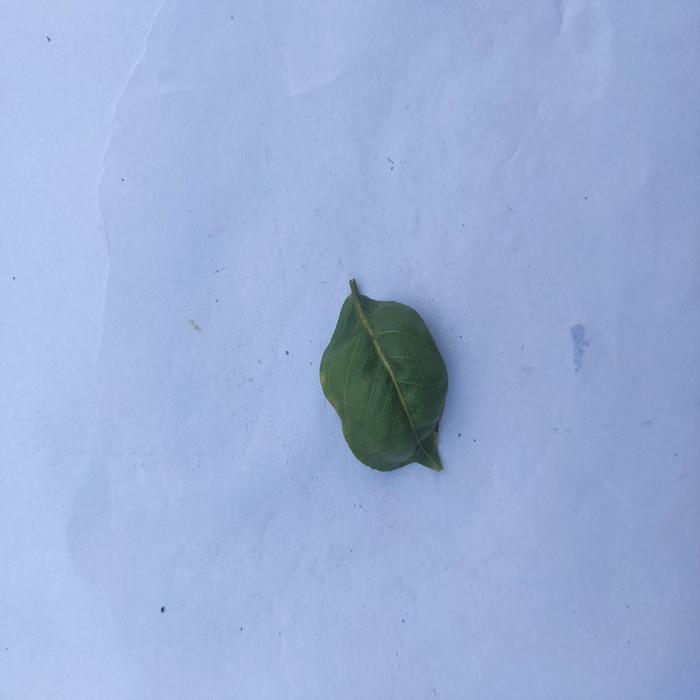
Crop: Aegle Marmelos
Leaf condition: Leaf_Curl